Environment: real
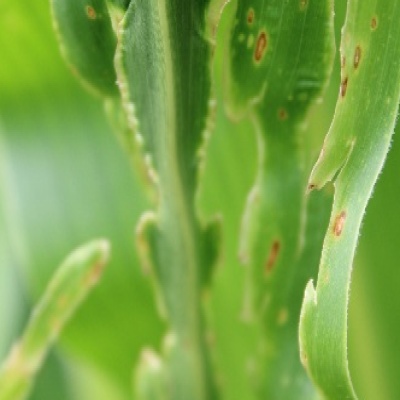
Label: fall_armyworm